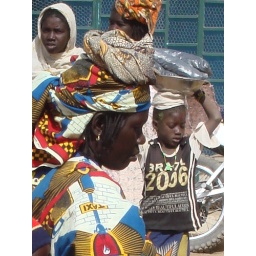
lady in market and boy from BRAZIL!!